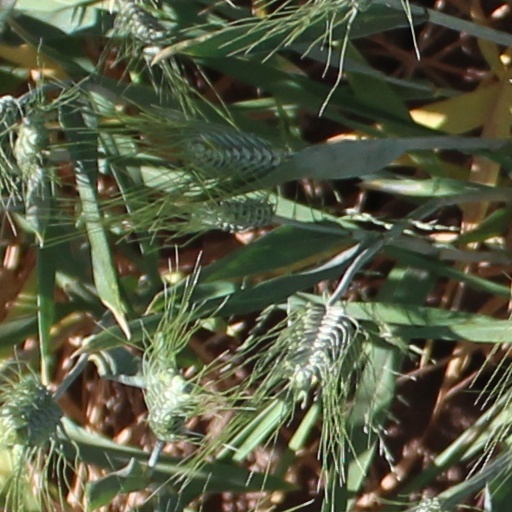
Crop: wheat